Two and a Half Men

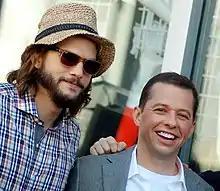
Ashton Kutcher (left) and Jon Cryer

The attention "Two and a Half Men" received due to the change in characters gave the series a boost. Average total viewers during the 2011–2012 season rose 13% to 15 million and the 5.2 rating in the 18–49 demographic rose by 27%. Kutcher's debut as Walden Schmidt, in the episode "Nice to Meet You, Walden Schmidt", was seen by 28.7 million people on September 19, 2011. The Nielsen company reported it the highest-rated episode since the series began. At the 2012 Emmys, "Two and a Half Men" was nominated for four awards and won three, the most Emmys it had won in a single year since it began. In 2012, Kutcher replaced Sheen as the highest-paid U.S. actor currently on the air, receiving $700,000 per episode. For Kutcher's second season, the show moved to the 8:30 pm Thursday time slot, replacing "Rules of Engagement." "Two and a Half Men" improved ratings for the time slot, which were up from the previous year. Jennifer Graham Kizer of "IVillage" thought that the series changed tone in its Kutcher era, saying it felt "less evil". Lorre, Cryer, Hinkle, Taylor, Ferrell and Lynskey had nothing but praise for Kutcher, believing he had "saved the show".